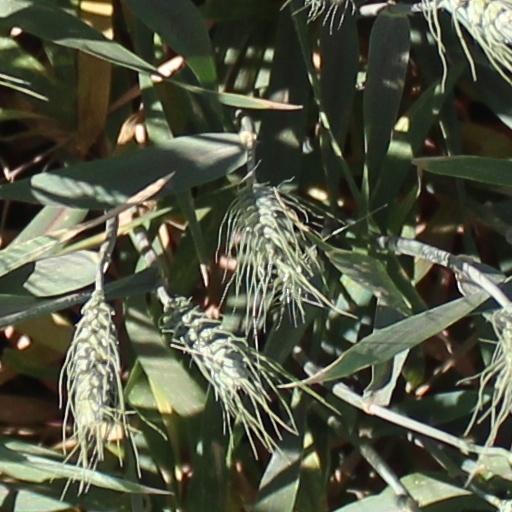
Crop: wheat